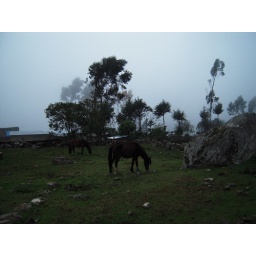
day3_early morning in the cloud forest